Raglans

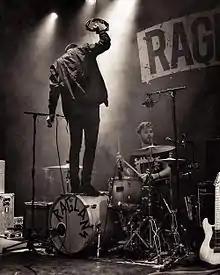
Stephen Kelly and Conn O'Ruanaidh of Raglans performing in Bergen op Zoom in 2016

Raglans are an Irish indie rock band based in Dublin, Ireland. Officially formed in 2011, they consist of Stephen Kelly, Conn O'Ruanaidh and Rhos Horan. Their self-titled debut album was released in March 2014 through IRL Records, and reached no.5 in the Irish Album Chart and no.1 in the Irish Indie Chart.